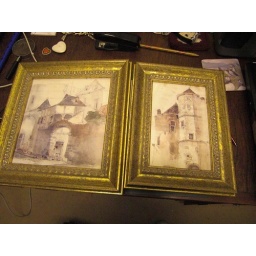
2 prints of water colours by johannes bosboom - from his sketch book